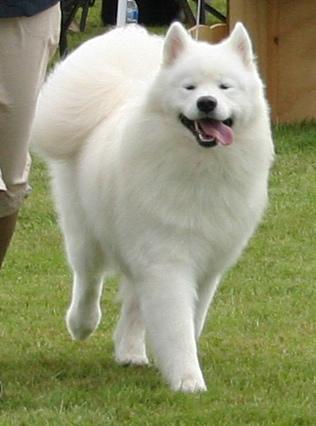
samoyed